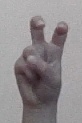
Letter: toot